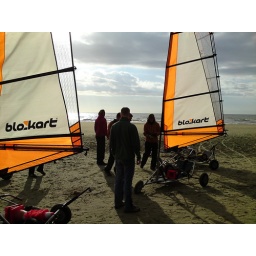
Warm van de zon, nat van de regen, hard door de wind, langzaam door geen wind... We hebben alles gehad in een uur!